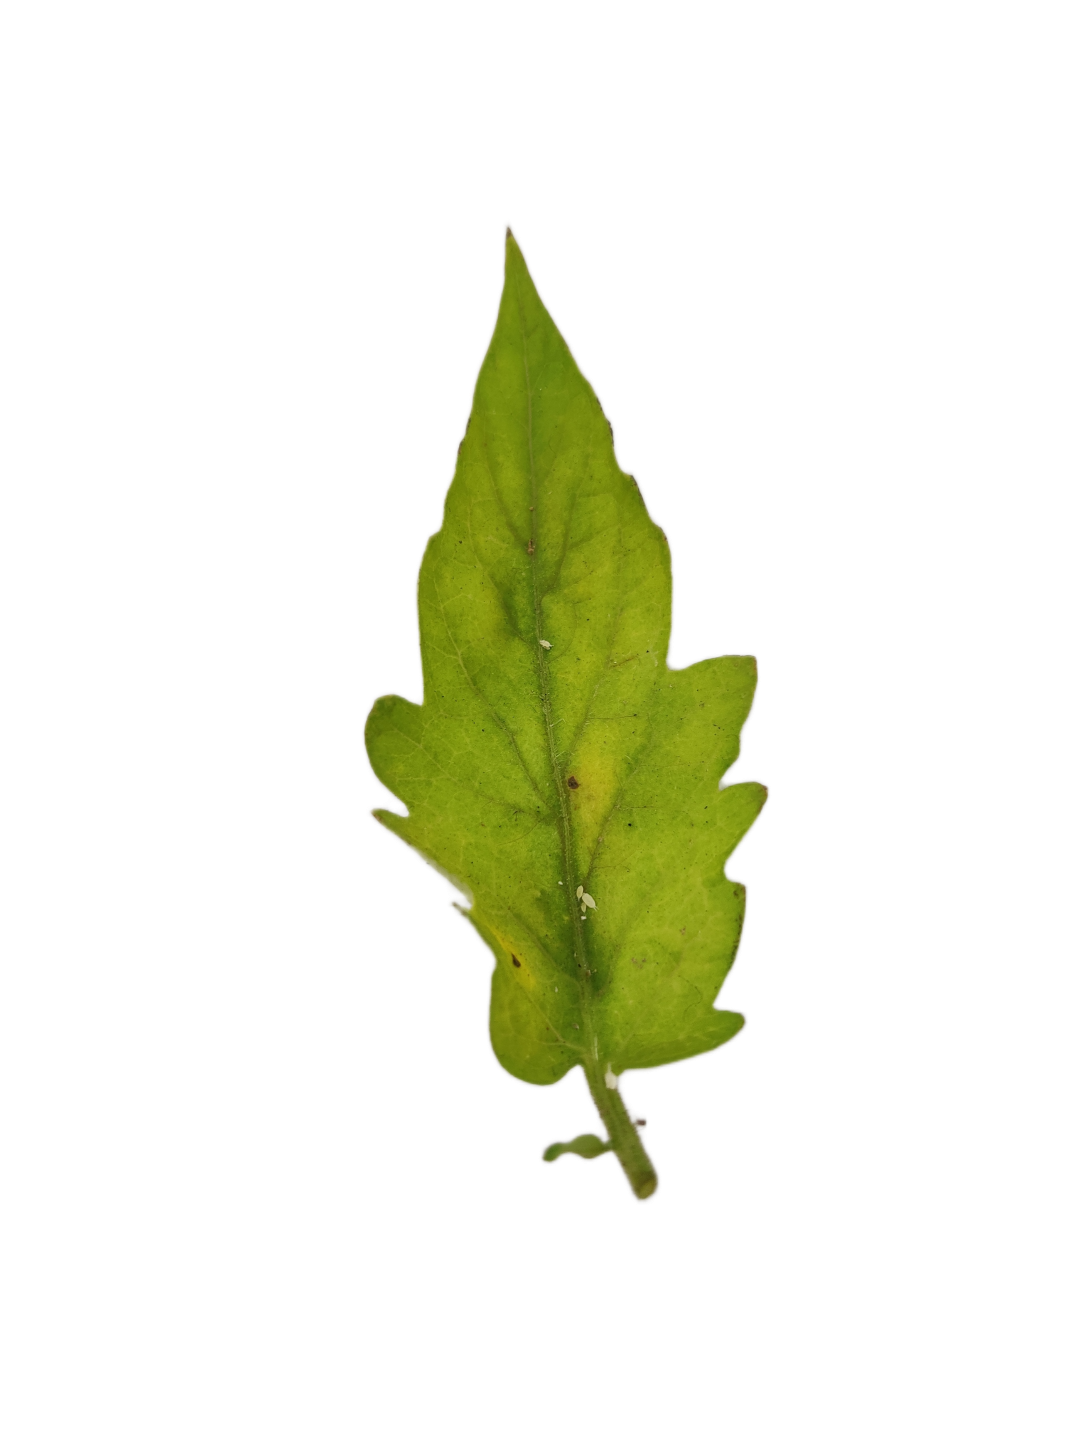
Crop: Tomato
Label: Downy_Mildew